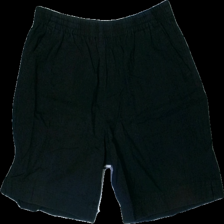
View: front
Type: Shorts
Category: Ladies
Brand: Soya/Soyaconcept
Colors: Black
Material: 100% cotton
Cut: Regular, Loose
Size: L
Season: Summer
Price range: 50-100
Recommended usage: Reuse